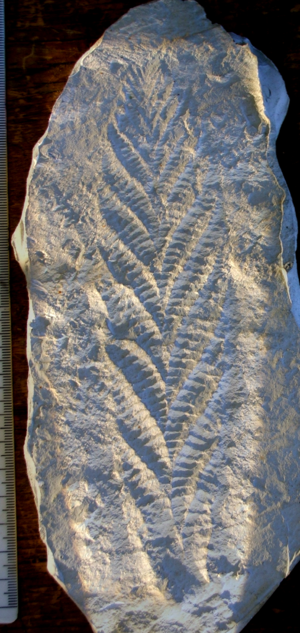
Charnia est le nom donné à un genre éteint d'organisme vivant durant la période de l'Édiacarien, il y a de 579 à 555 millions d'années. Les restes fossiles de ce genre sont en forme de fronde avec des nervures segmentées, ramifiées alternativement à droite et à gauche à partir d'une suture médiane en zig-zag. Le nom Charnia a été donné en référence à la forêt de Charnwood, dans le Leicestershire, en Angleterre, où le premier spécimen fossilisé a été trouvé.
Les Rangeomorpha constituent un clade éteint d'organismes marins, vivant souvent en communauté, fixés en fond de mer, dont la forme fait penser à celle des frondes de certaines plantes comme les fougères. Ils ont vécu durant la partie supérieure de la période de l'Édiacarien, il y a environ entre 580 et 541 Ma.